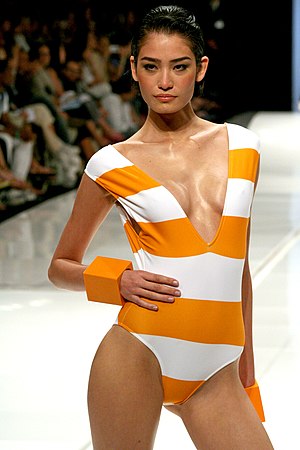
Badetøj
Den brasilianske model Juliana Imai i badedragt ved Fashion Rio Verão 2007.
.